Papua New Guinea

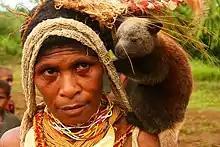
A tree-kangaroo in Papua New Guinea

In every election prior to at least 2004, the majority of incumbents lost their seats. This has created an incentive for newly elected politicians to seek as much personal advantage as possible within their term. Each MP controls Rural Development Funds for their constituency, providing easy opportunities for corruption. It also means many prioritise new expenditure, rather than delivering existing services. The total amount of funding under the discretionary control of each MP is amongst the highest in the world. This has generated significant cynicism, and reduced the perceived legitimacy of the national government. The control of such funds may also contribute to commonality and severity of electoral violence. Other challenges to elections include issues with administration, issues with electoral rolls, and vote buying. The provision of constituency funds to MPs has been delayed by prime ministers to influence coalition-building.